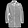
Label: Shirt